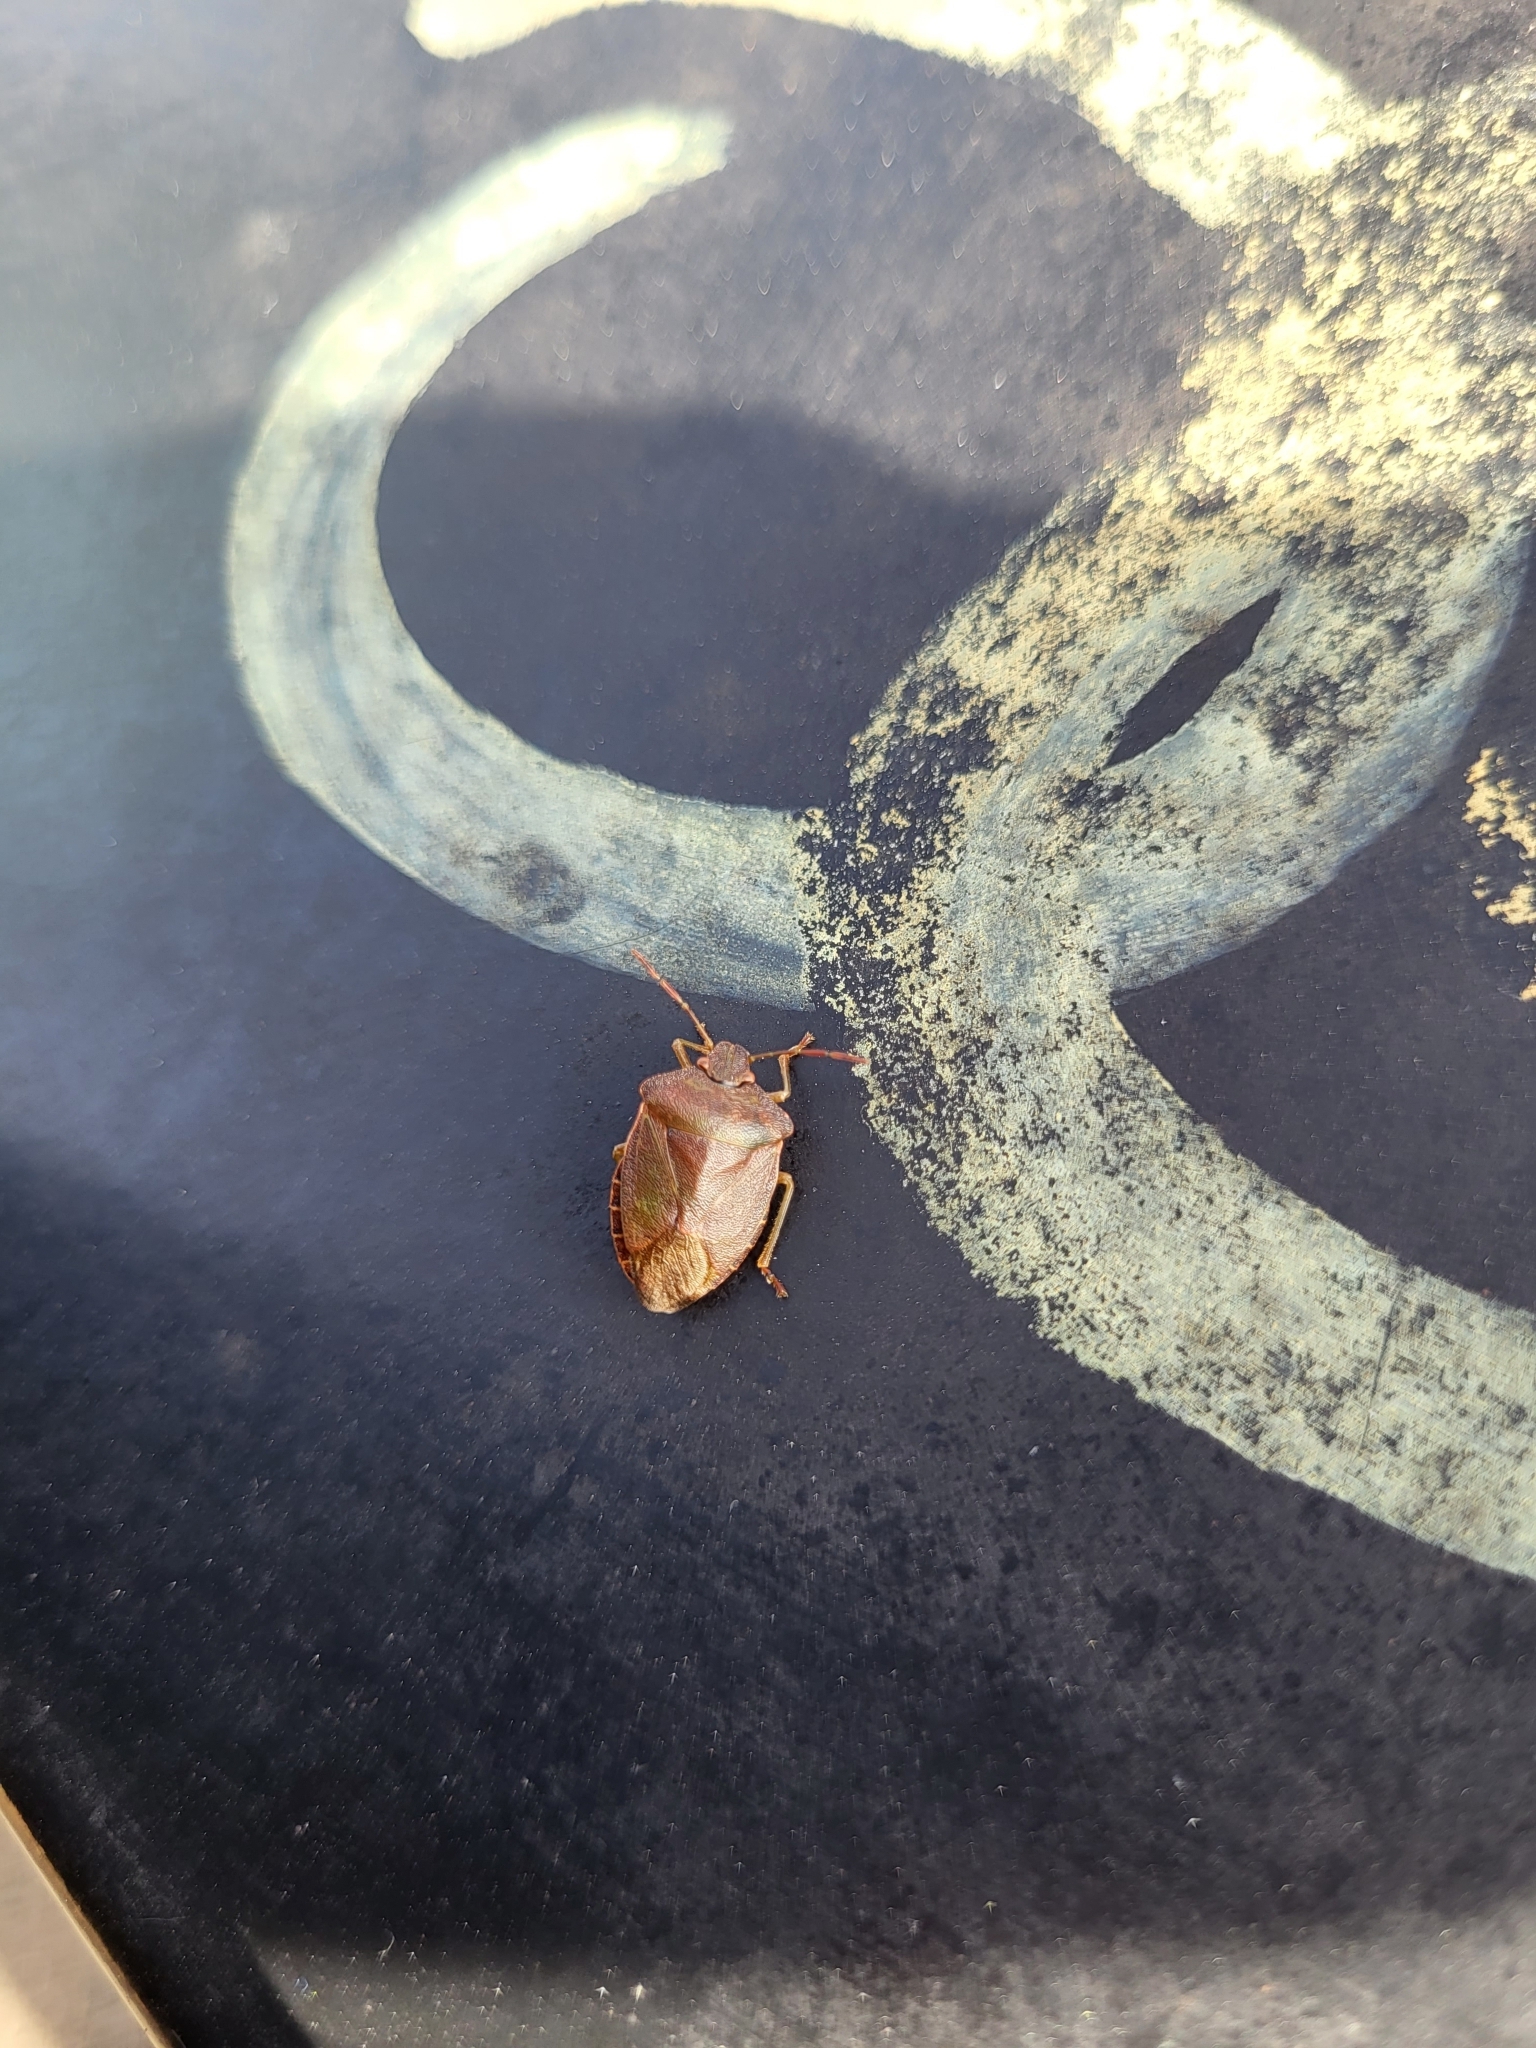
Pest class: stink_bug